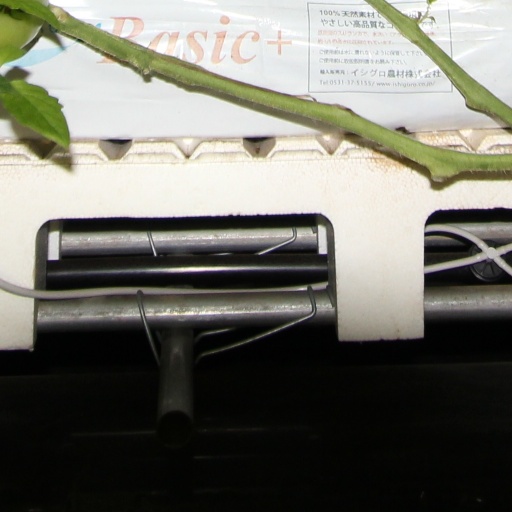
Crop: tomato